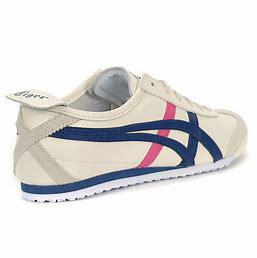
Brand: Asics
Model: Onitsuka Tiger Mexico 66